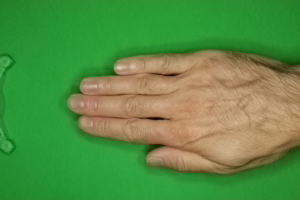
Label: paper